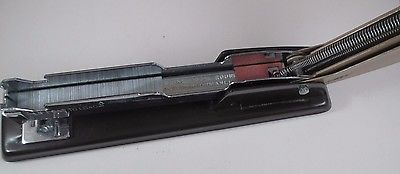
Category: stapler